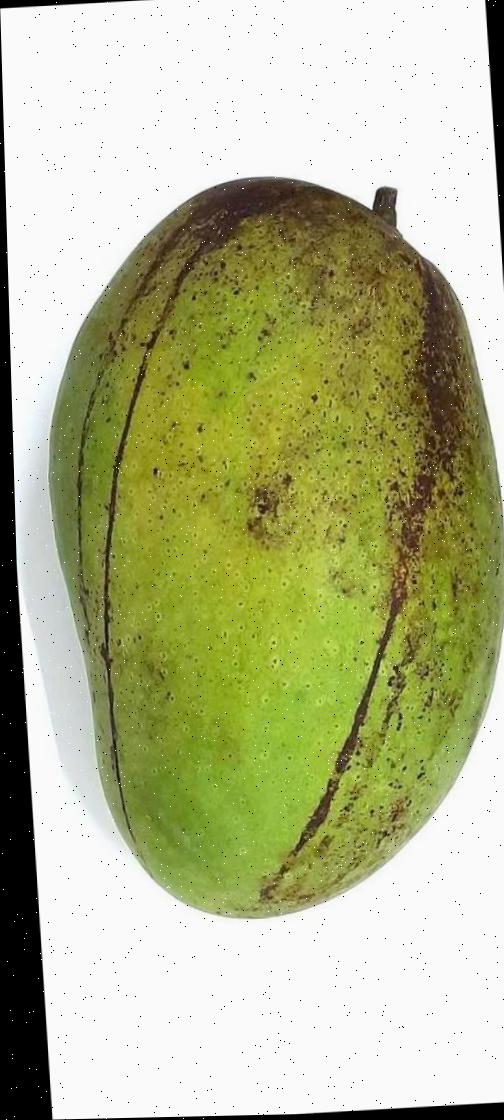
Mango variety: Fazli Shurmai